Big John Bates

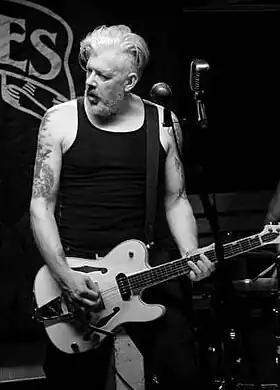

Big John Bates is a Canadian singer, songwriter and guitarist. He cofounded and performed in Annihilator writing the first and highest selling album, Alison Hell. As the creator of Big John Bates & the Voodoo Dollz (the first touring rock'n'roll burlesque show in the world) he put out four critically acclaimed full-length LPs and two DVDs on various labels. Following that were three albums he released with a string section, the Noirchestra, where he delved into a Gothic Americana sound. Bates has also had long-term sponsorships with Jagermeister, Gretsch (guitars) and Hofner (basses) through his 25-year career.